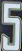
Number: 5